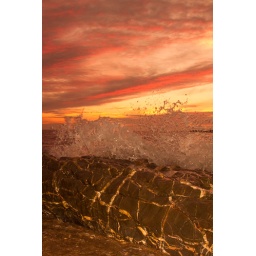
Waves splash over a rock on the beach at Crackington Haven as the sun sets in the background.